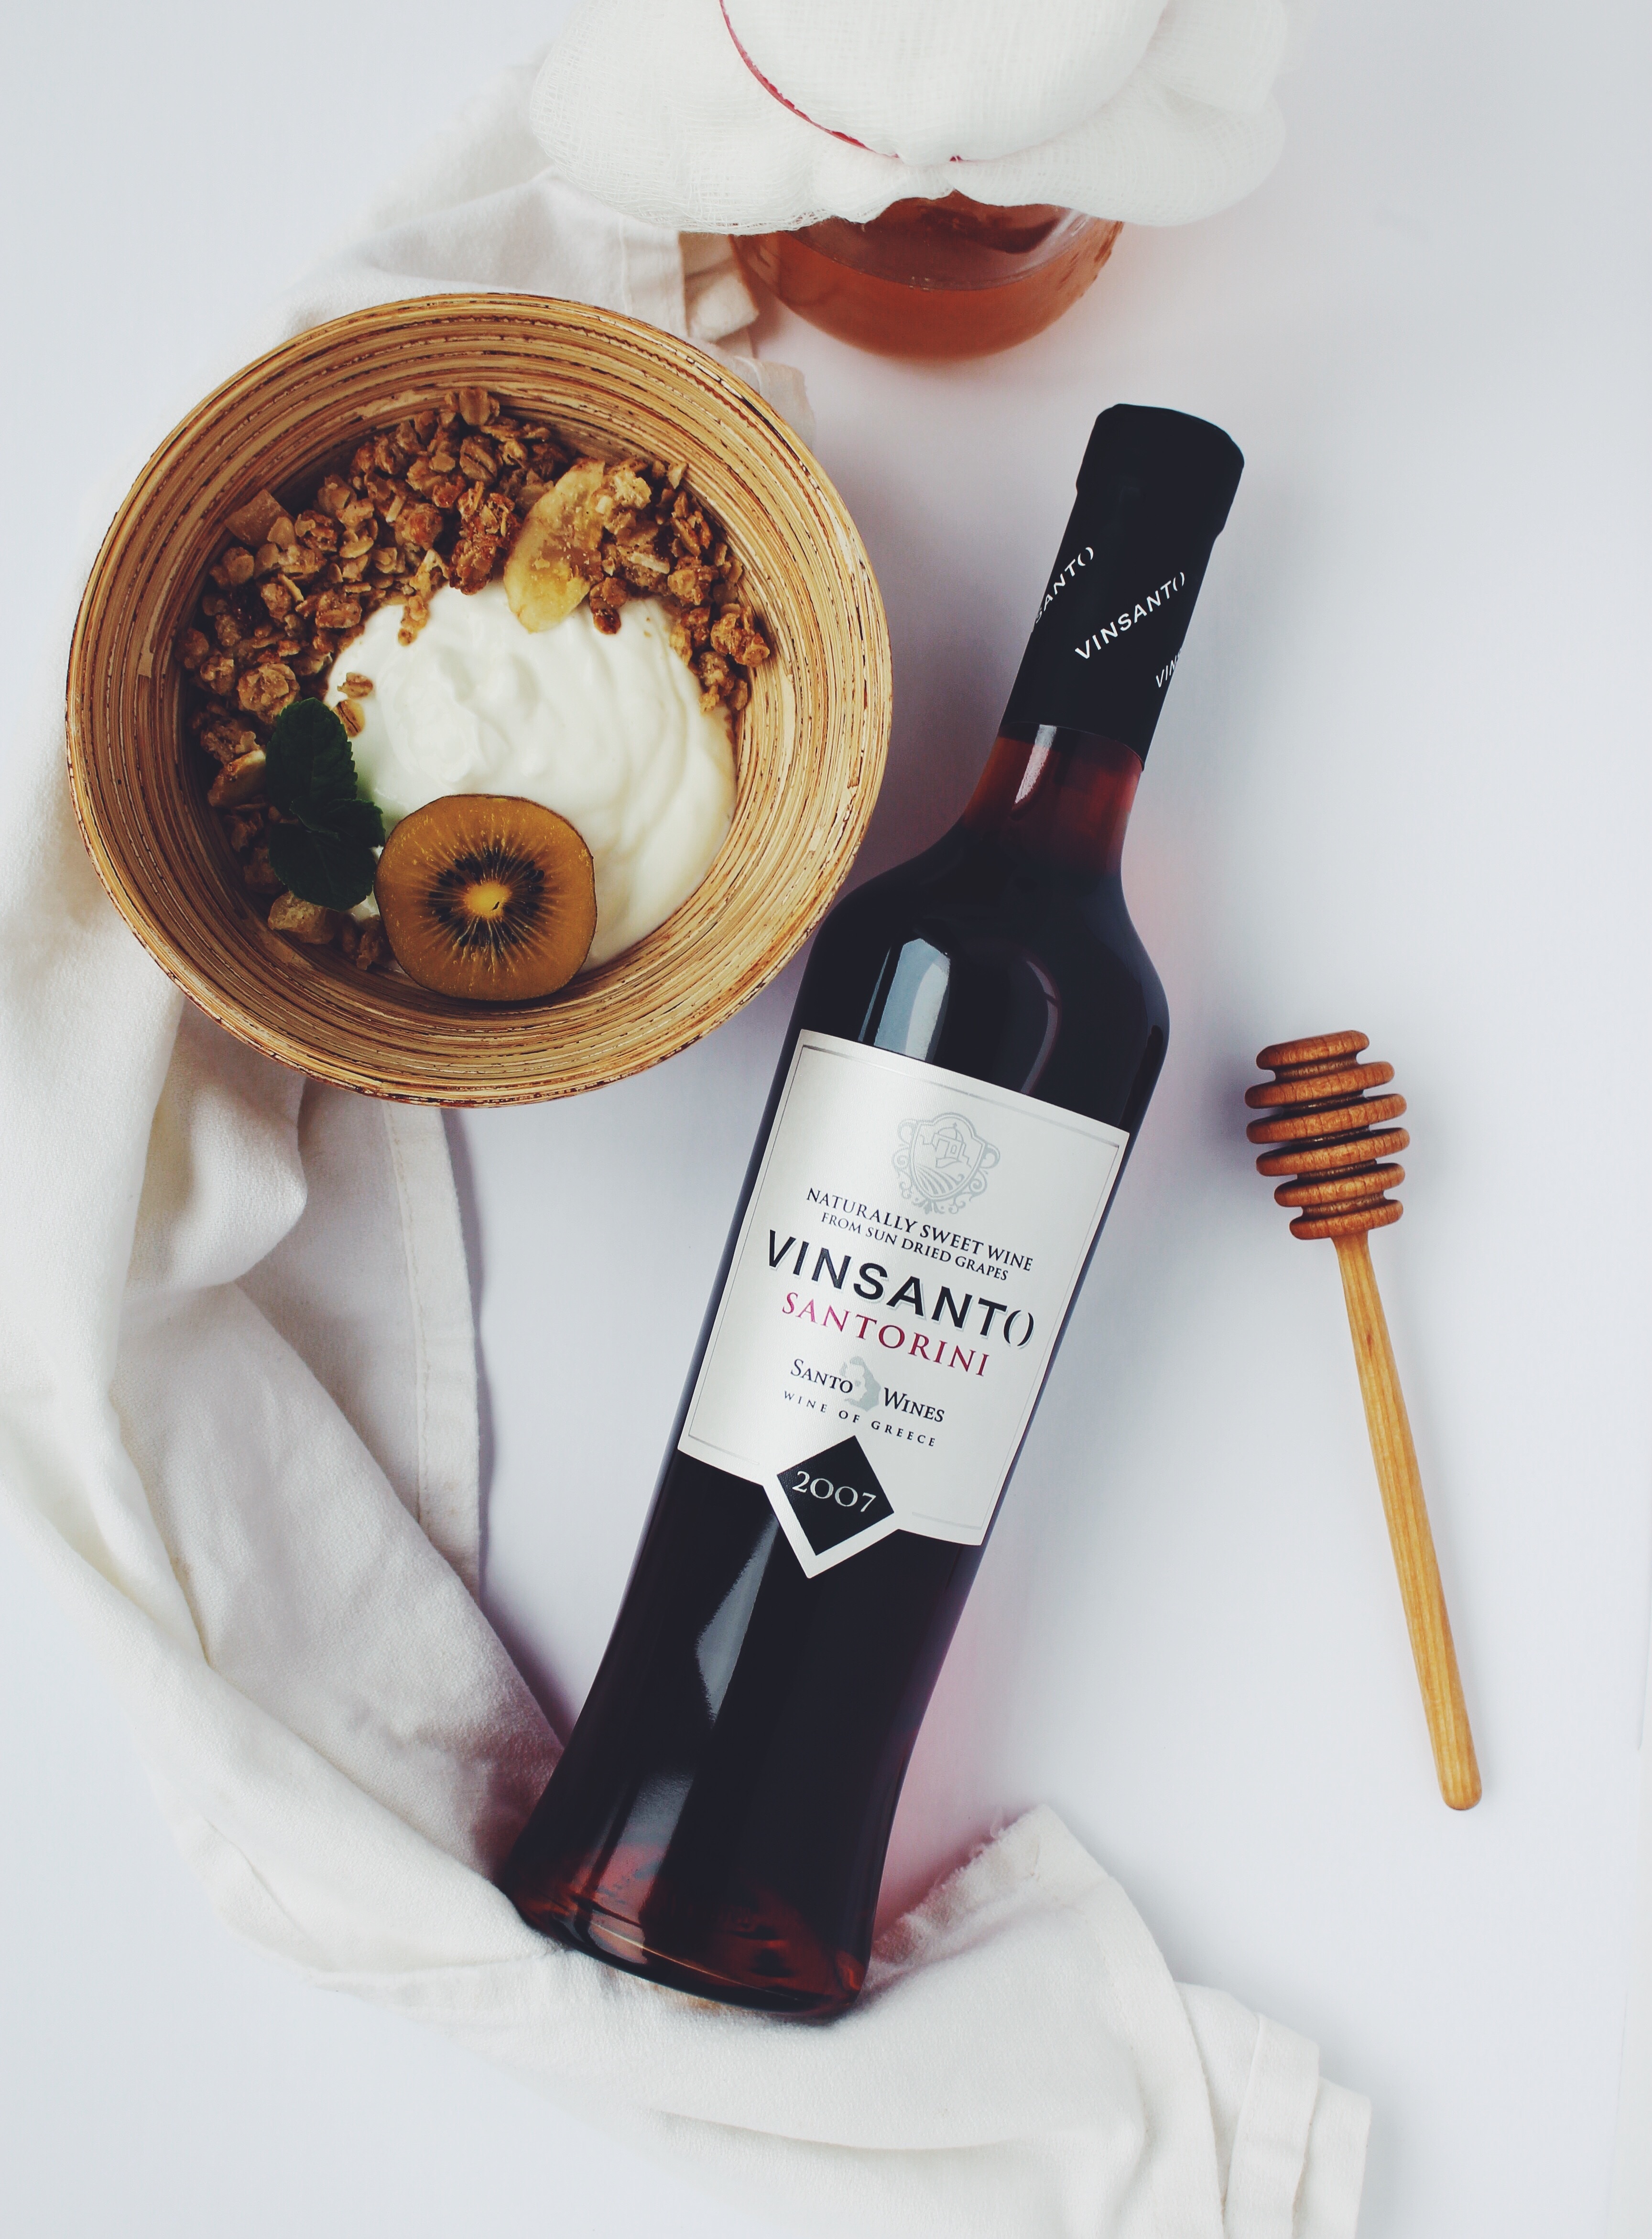
wine, honey, food, drink, bottle, banana, dessert, cream, spoon, mint, wine bottle, cereal, yoghurt, kiwi, leaves, nuts, liqueur, flavor, dried fruit, sense, dripper, honey dripper, honey spoon